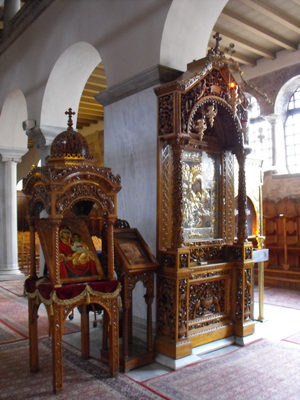
Un kiot ou kivot est un terme d'origine grecque qui désigne un châssis, une armoire, un coffre ou coffret, un encadrement, qui entoure une icône pour la protéger et la décorer. Certains sont pourvus de rabats pour cacher l'icône qu'ils entourent si nécessaire. D'autres sont vitrés pour protéger, mais laisser voir. Il existe également de véritables armoires contenant plusieurs icônes dans des édifices religieux.